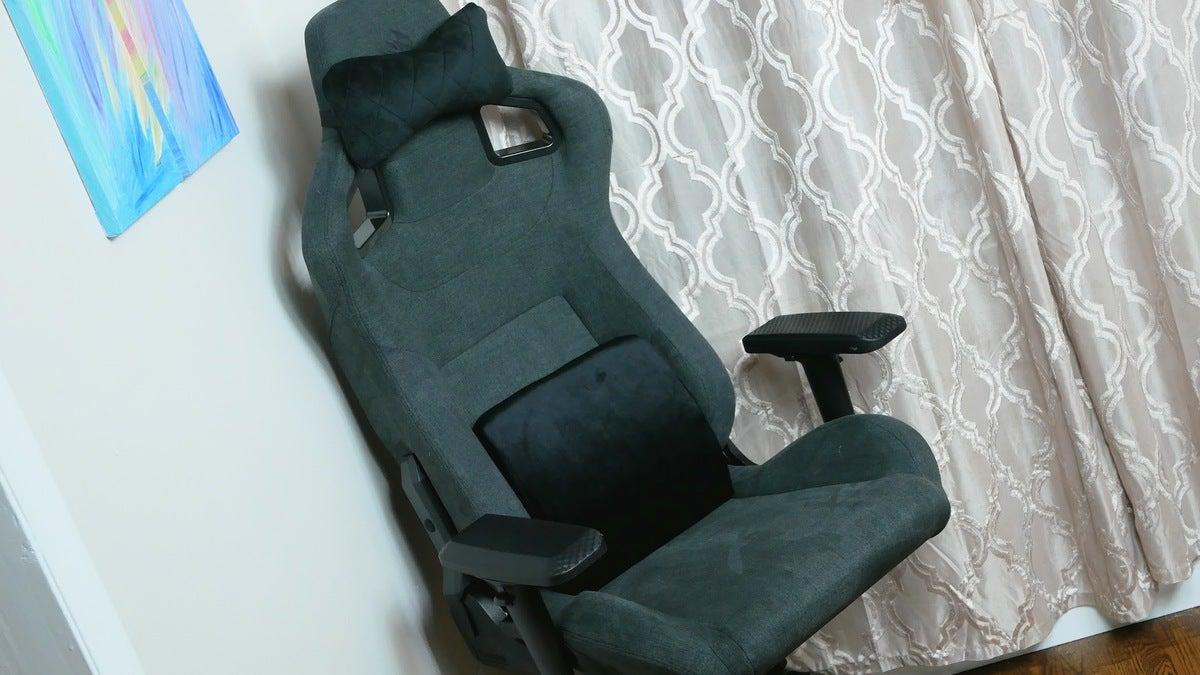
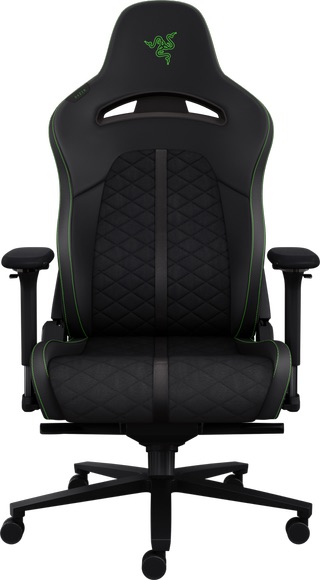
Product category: items_chair
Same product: no